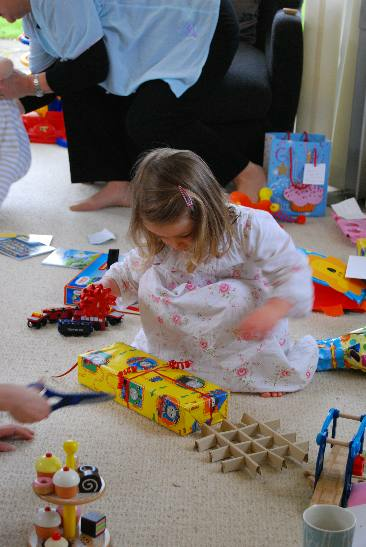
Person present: Yes